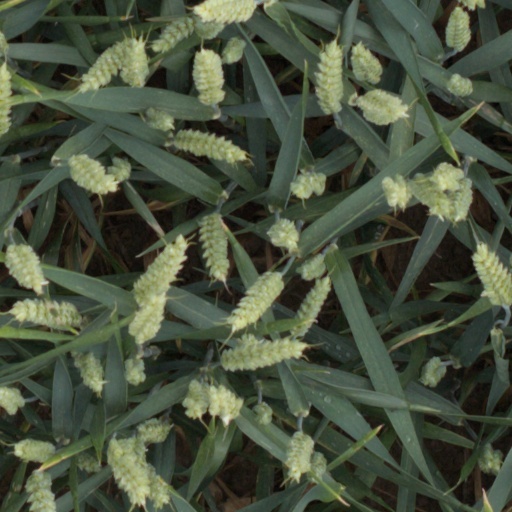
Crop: wheat